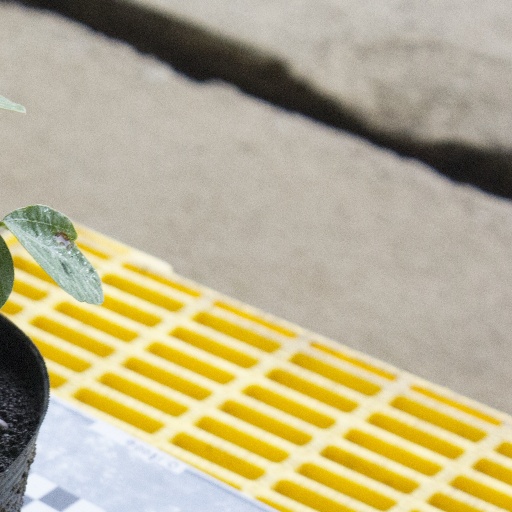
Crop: soybean